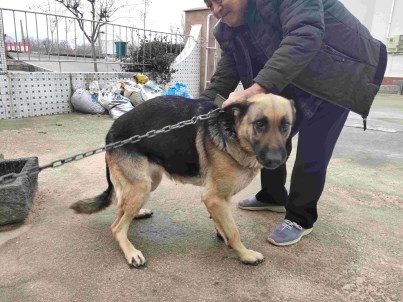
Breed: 3336-n000121-chinese_rural_dog